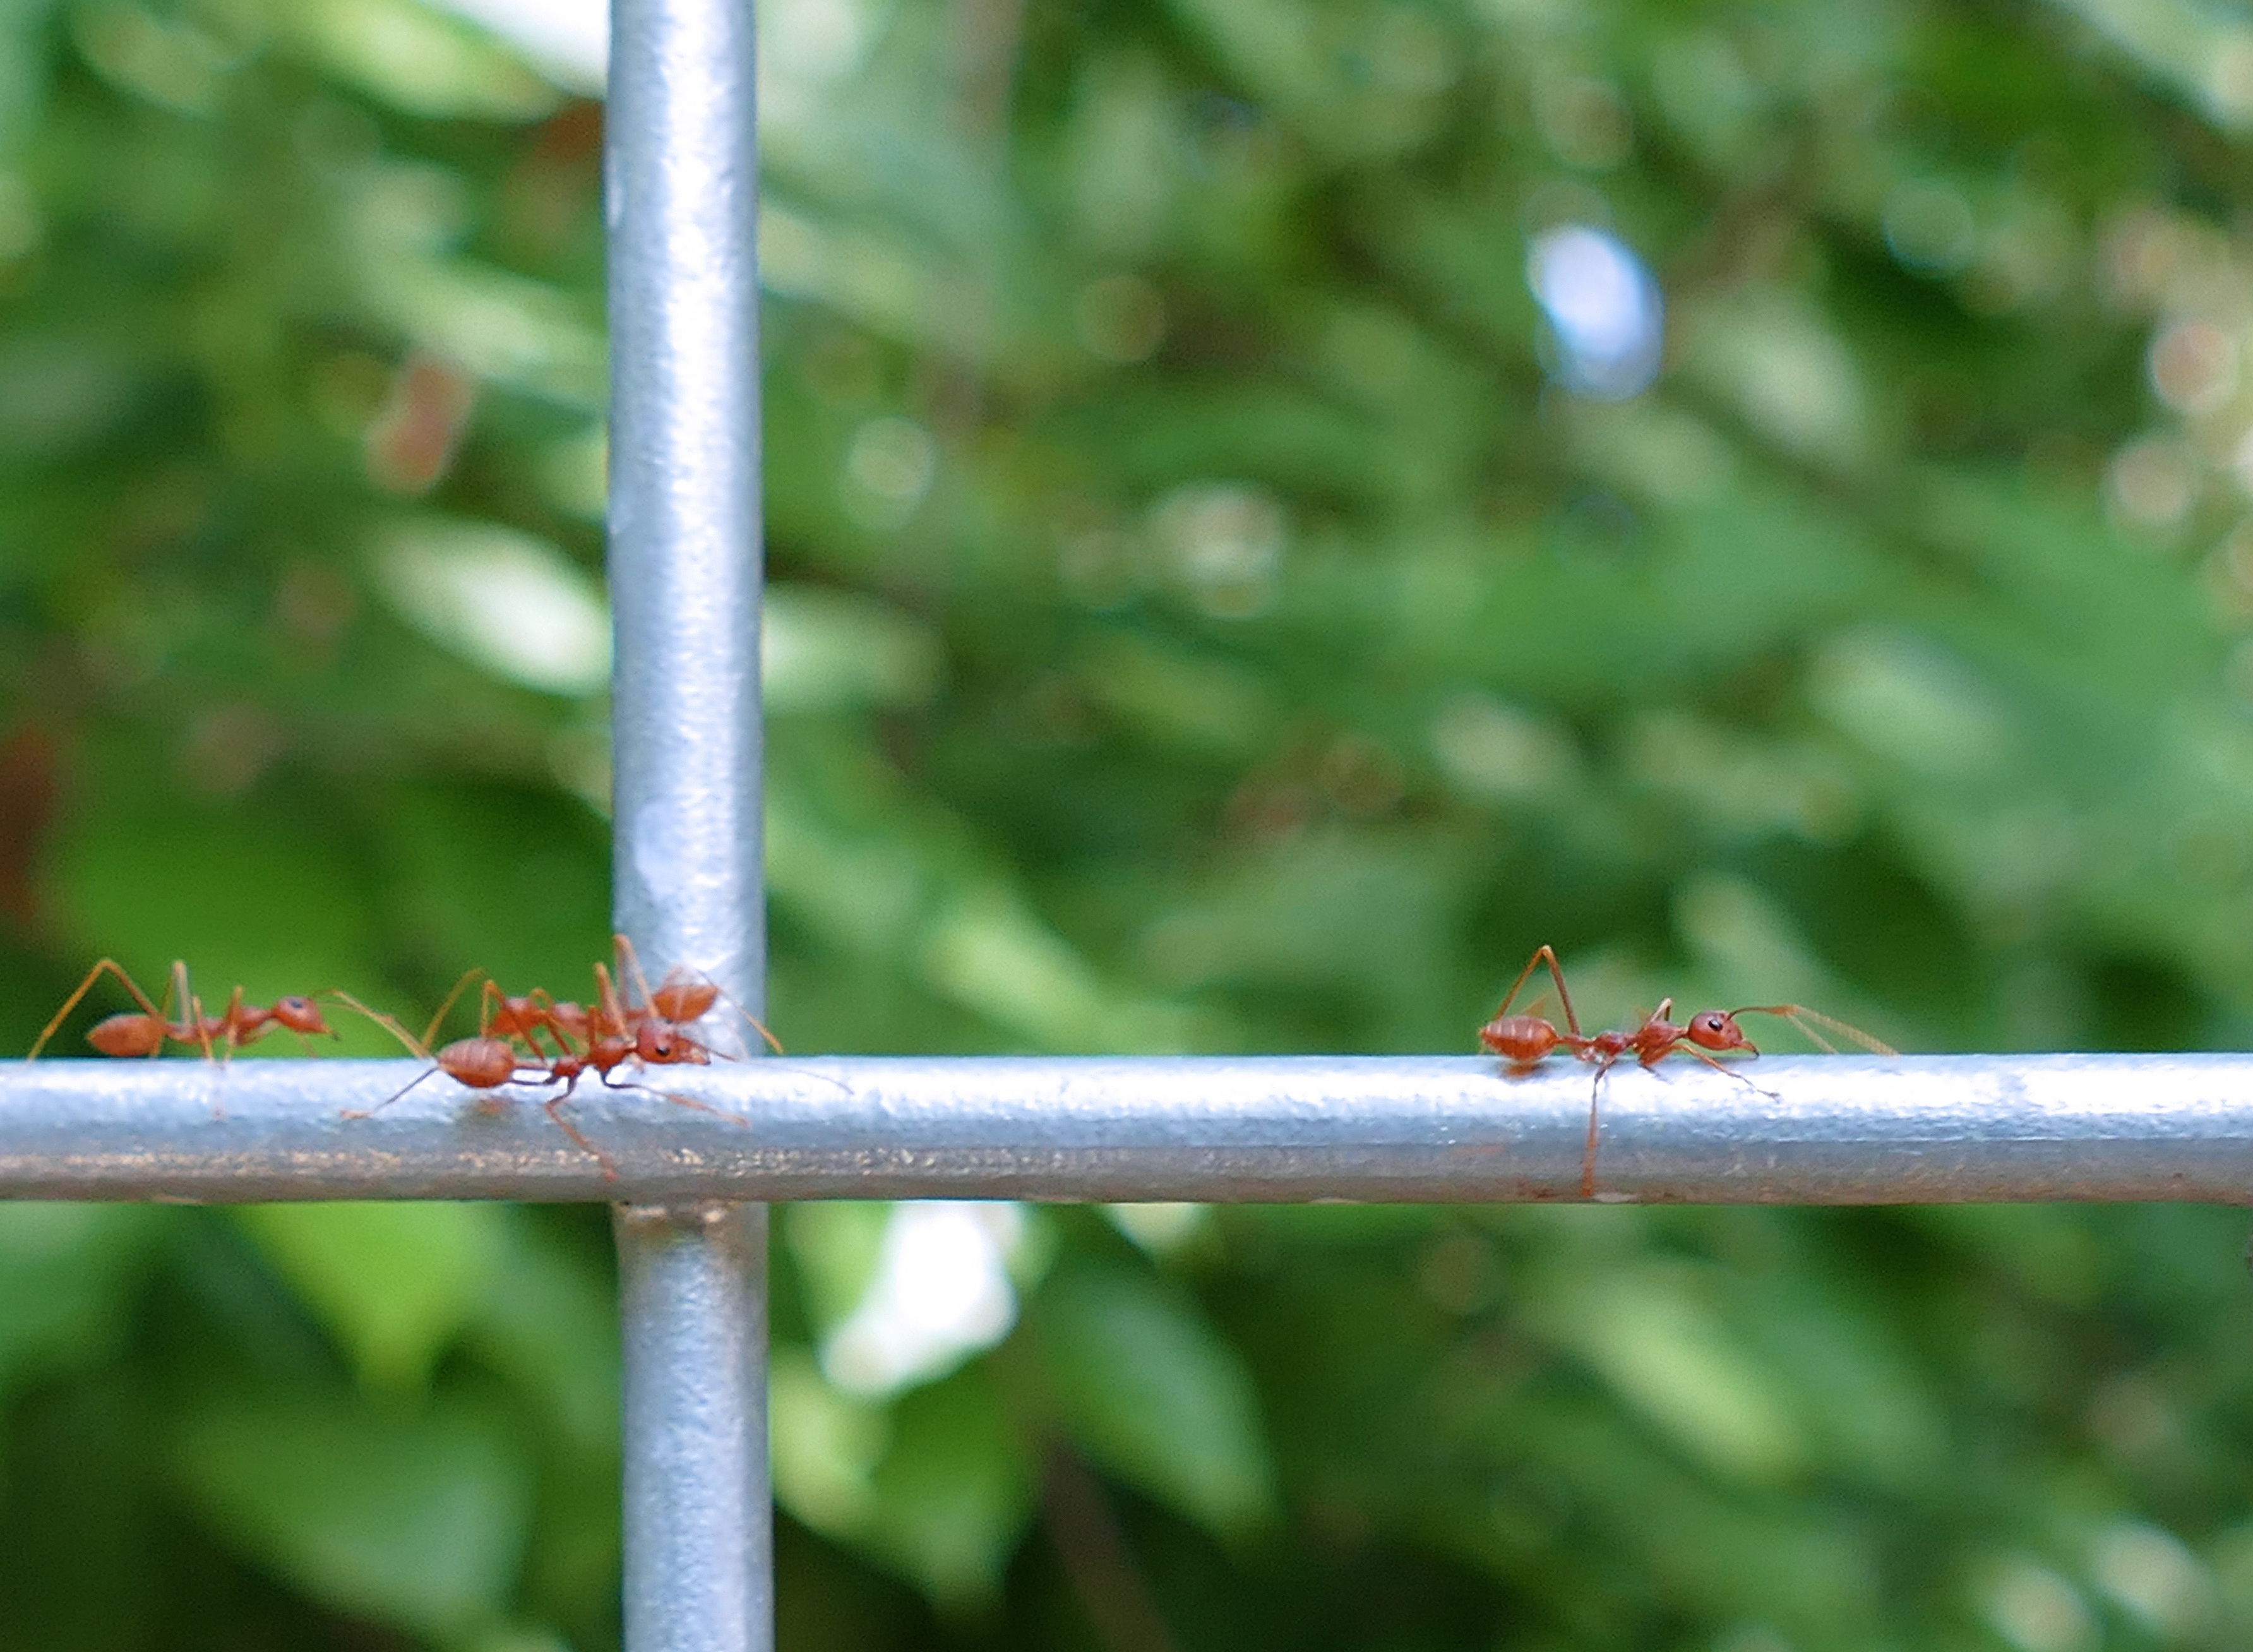
tree, nature, branch, plant, leaf, flower, wildlife, green, flora, fauna, twig, close up, macro photography, plant stem, thorns spines and prickles, perching bird